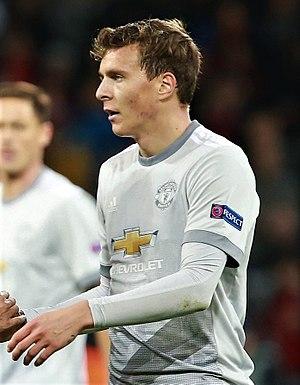
Victor Lindelöf, né le 17 juillet 1994 à Västerås, est un footballeur suédois, qui évolue au poste de défenseur central à Manchester United.